Joseph Parker

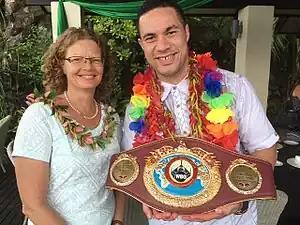
Parker with his WBO title alongside Australian High Commissioner Sue Langford in Samoa, December 2016

Discussions and negotiations began after Fury was expected to be stripped of his WBO belt over inactivity and testing positive for cocaine. With his sudden announcement that he would relinquish his various heavyweight world title belts due to his issues with various problems, it was unclear exactly how the WBO and WBA would go about filling the vacancies. But before Fury vacated, Duco Events promoter Dean Lonergan announced in early October he had been negotiating an alternative WBO title fight against Andy Ruiz, suggesting he had a chance of reaching a deal with Bob Arum. He pointed out that WBO rules stated that the two best-classified contenders will challenge for the title. Arum told "ESPN.com" that he was in talks with the WBO about making it for the vacant title. He also said his experience dealing with Parker and his team has so far been a pleasure.